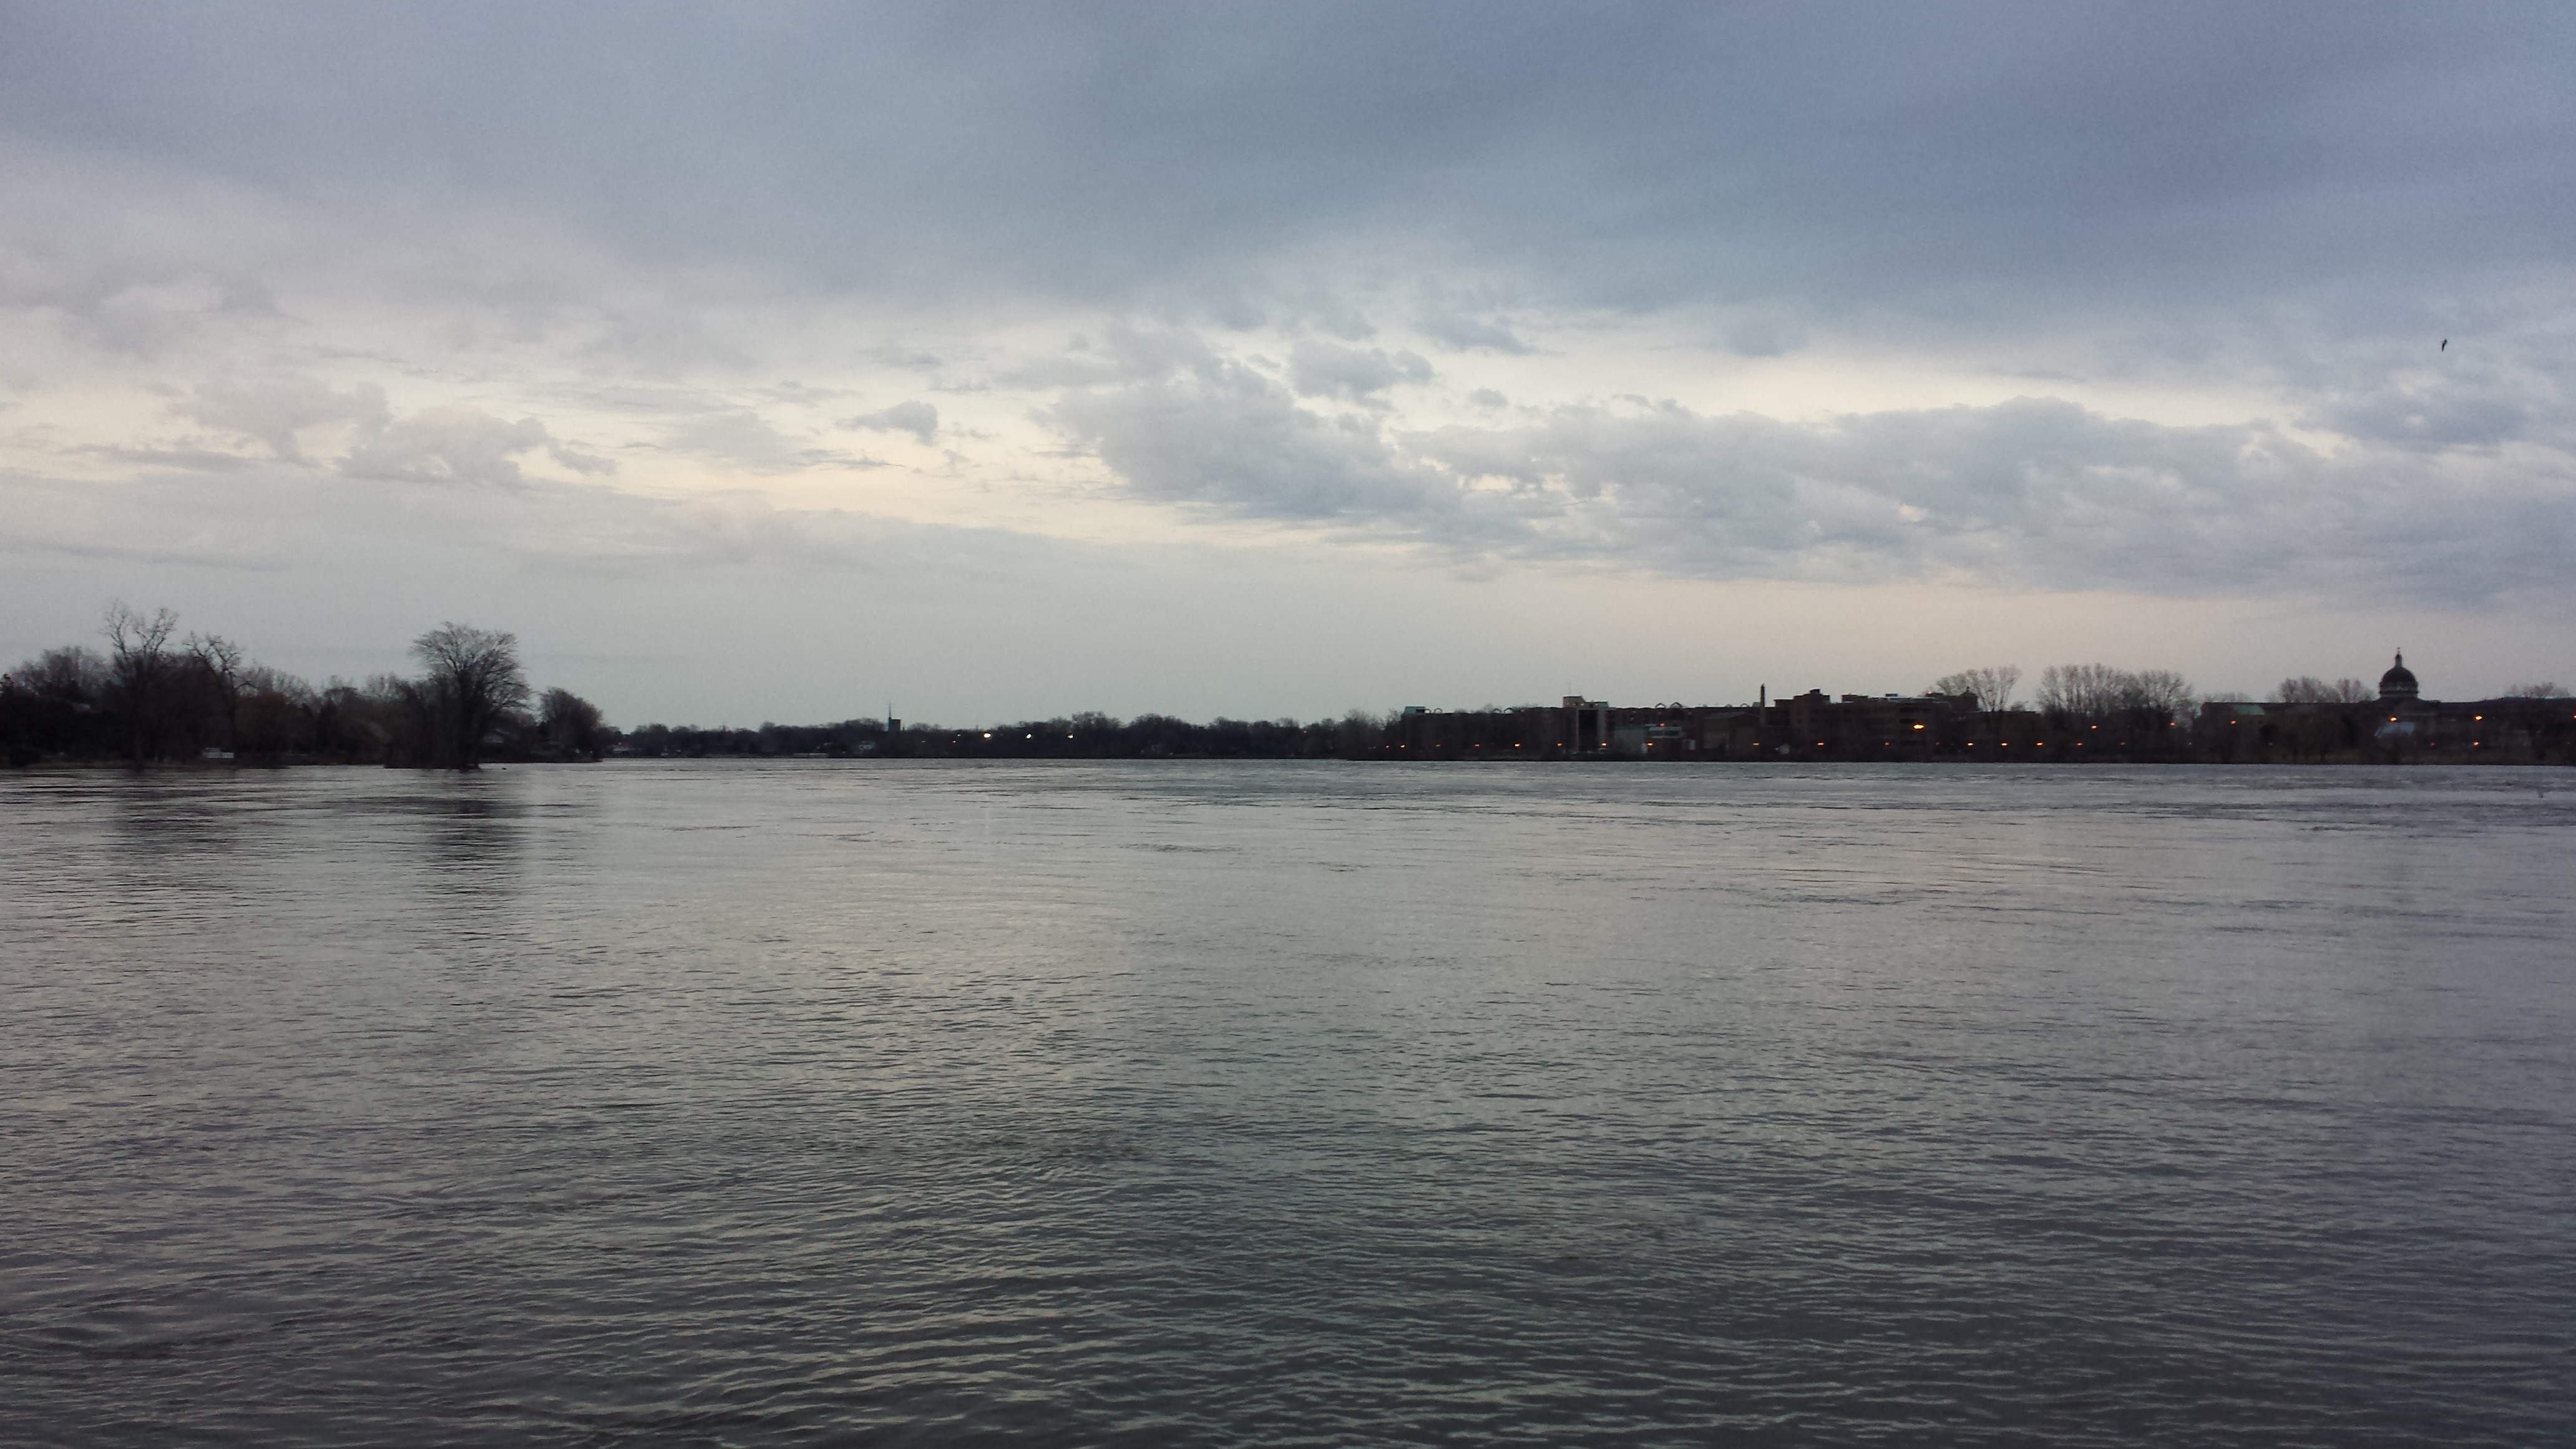
sea, water, horizon, cloud, boat, morning, shore, lake, river, dark, dusk, reflection, vehicle, bay, reservoir, waterway, body of water, clouds, waterscape, loch, atmospheric phenomenon